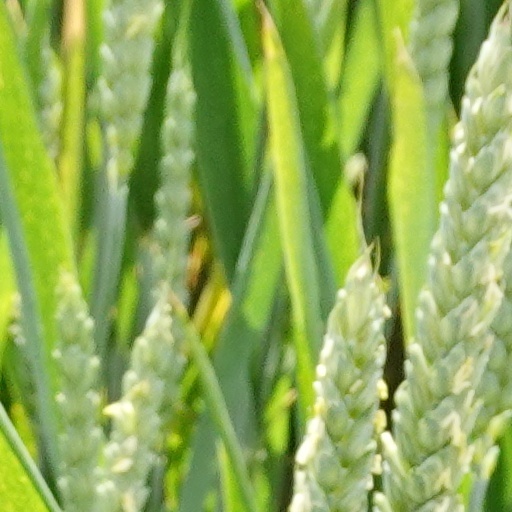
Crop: wheat